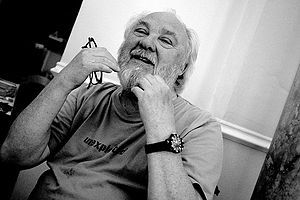
Peter Sinfield
Peter Sinfield (2010)
Peter John Sinfield er mest kendt som sangskriveren i de tidlige udgaver af gruppen King Crimson. Han skrev tekster til In the Court of the Crimson King, In the Wake of Poseidon, Lizard og Islands, som han også producerede.